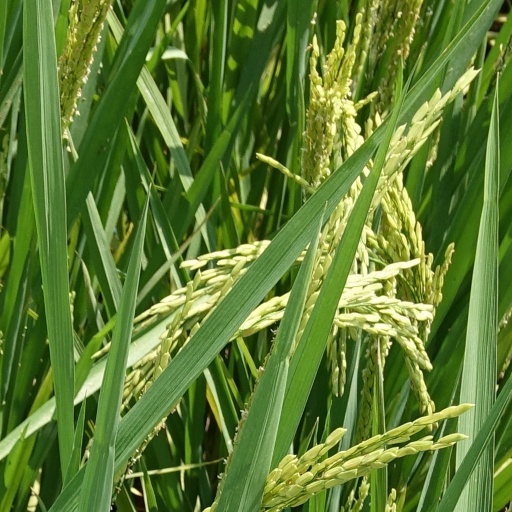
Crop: rice